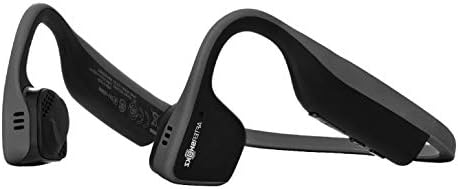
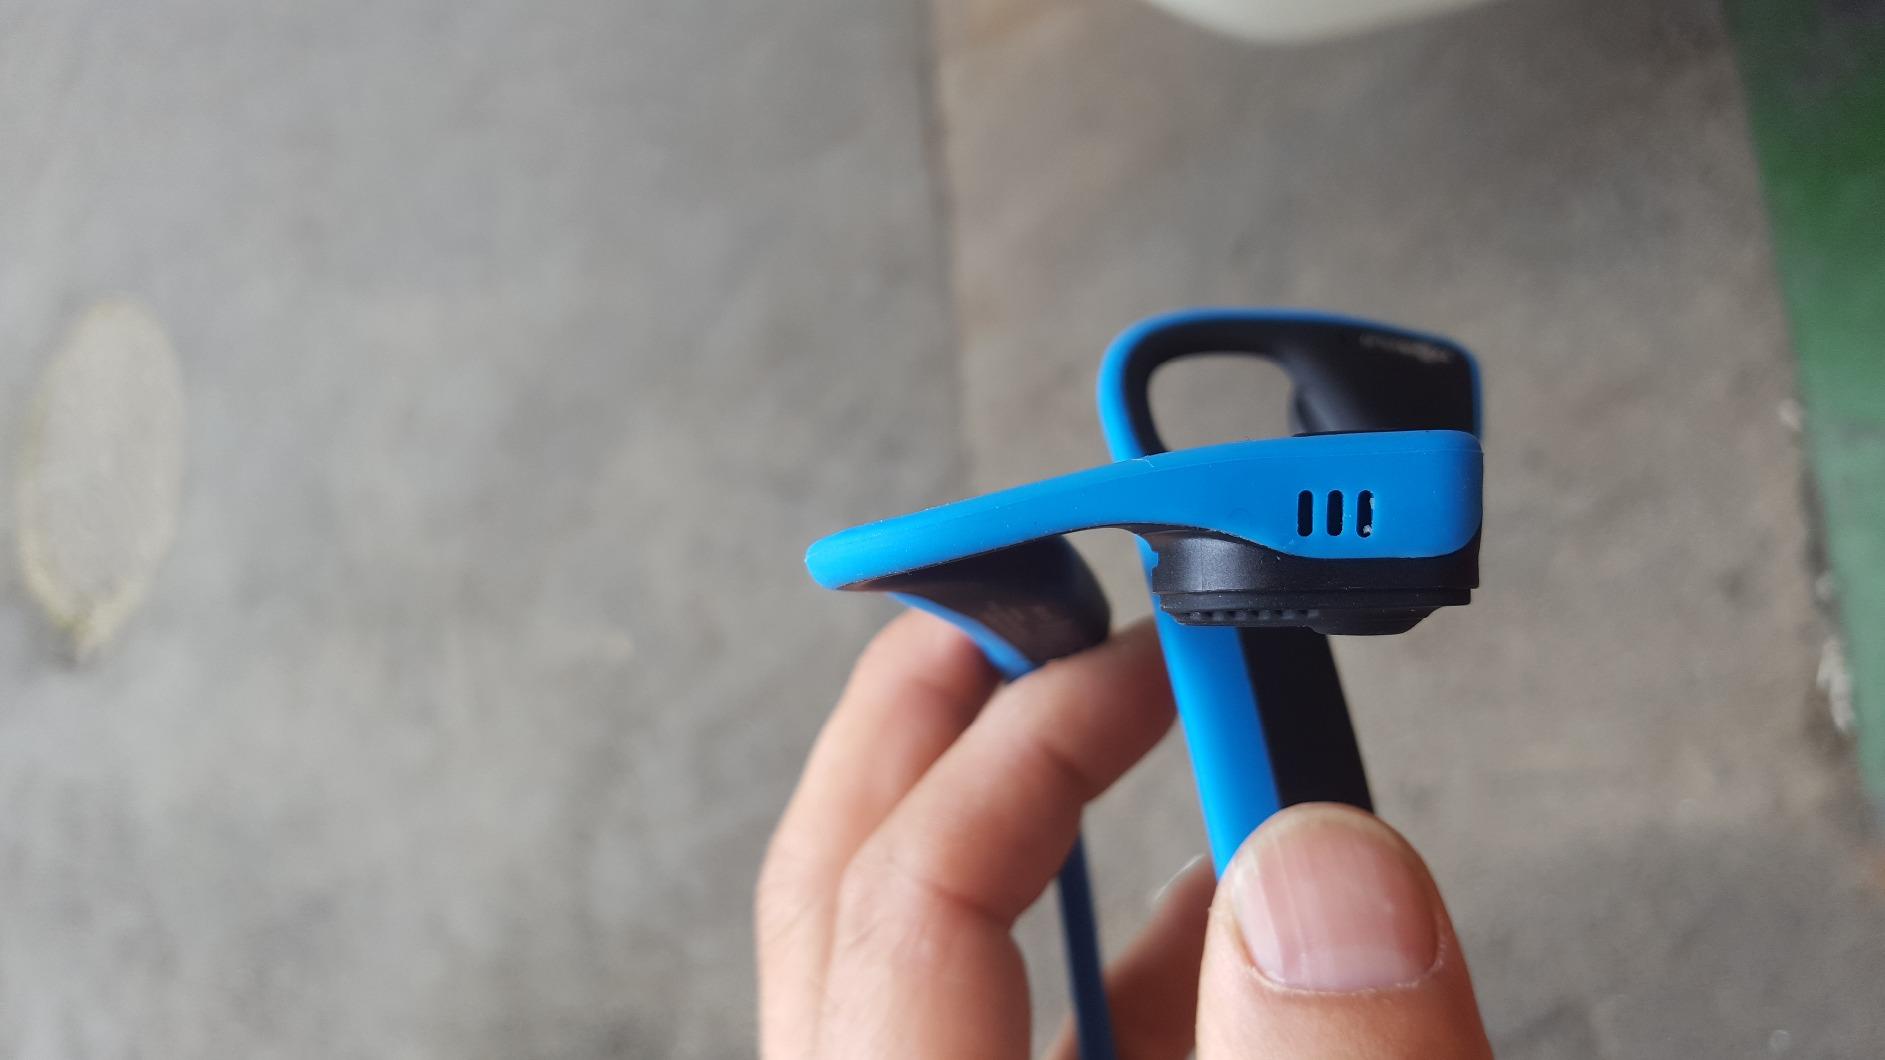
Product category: headphones
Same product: no